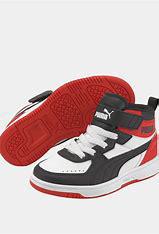
Brand: Puma
Model: Rebound Joy